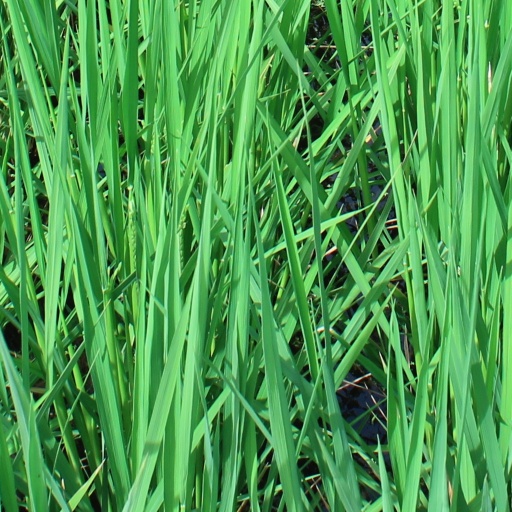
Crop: rice